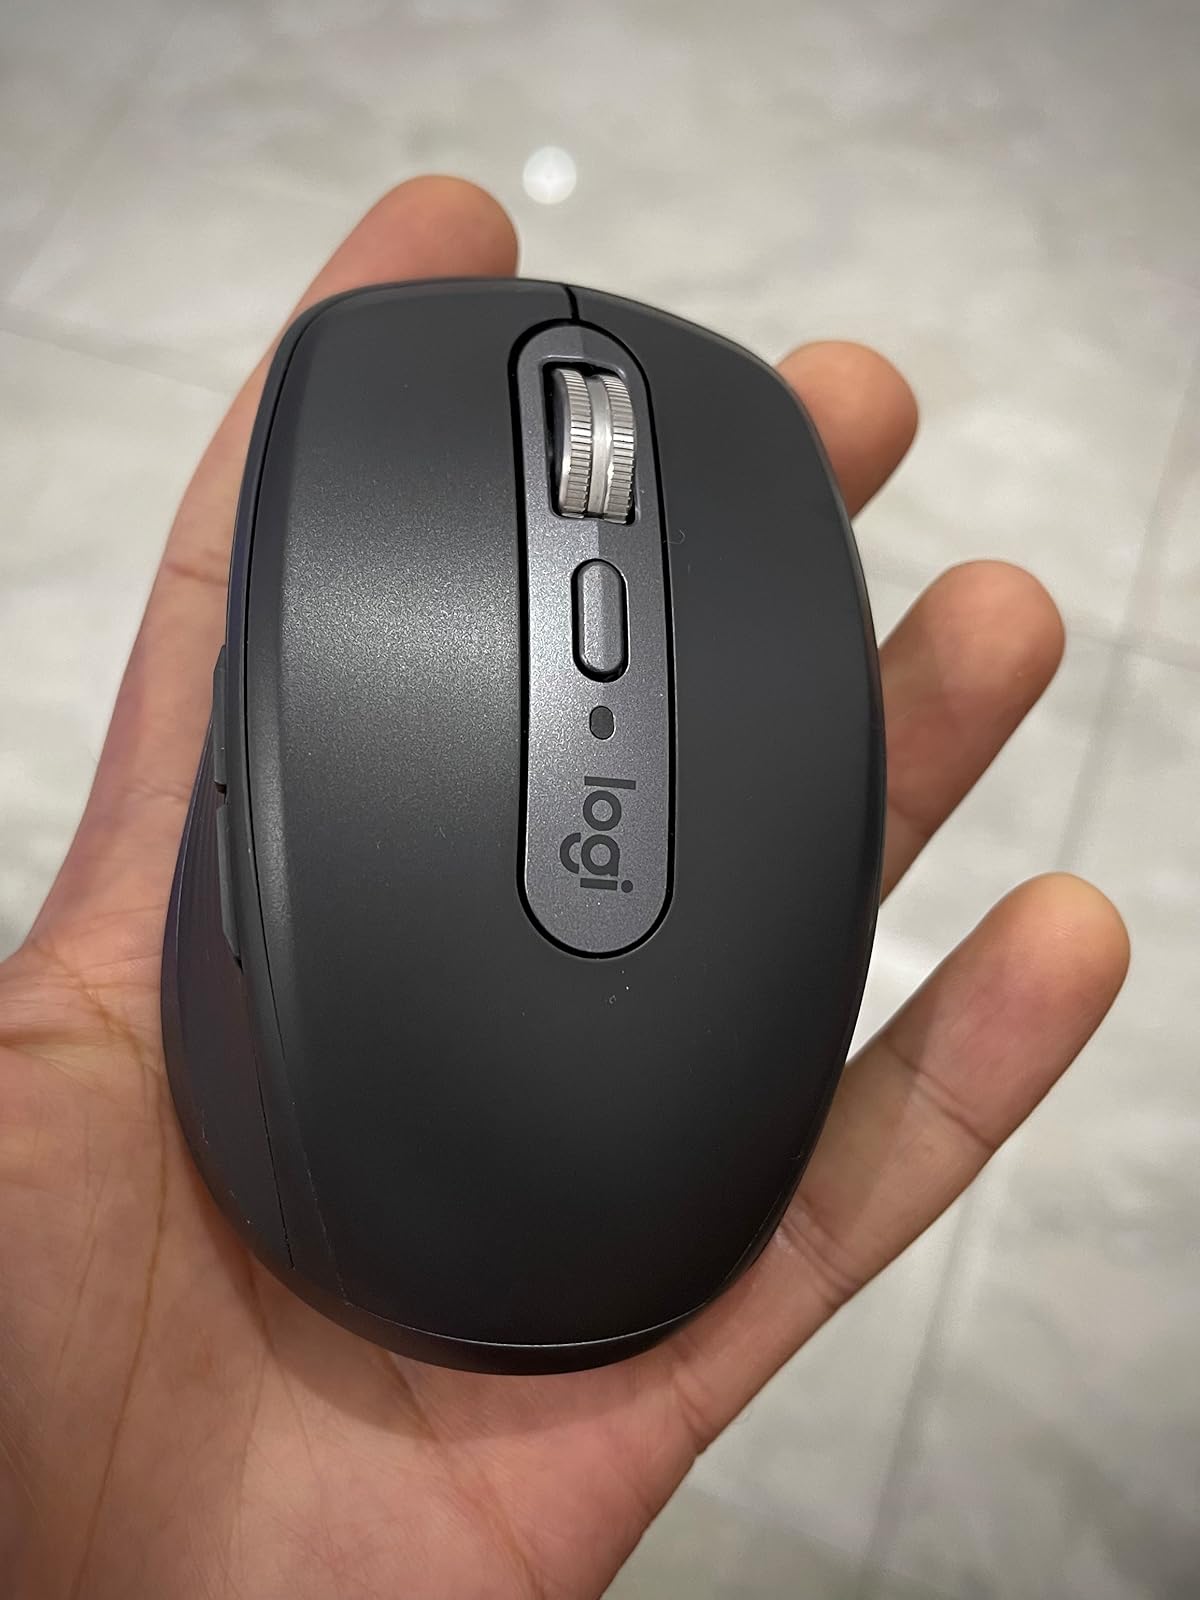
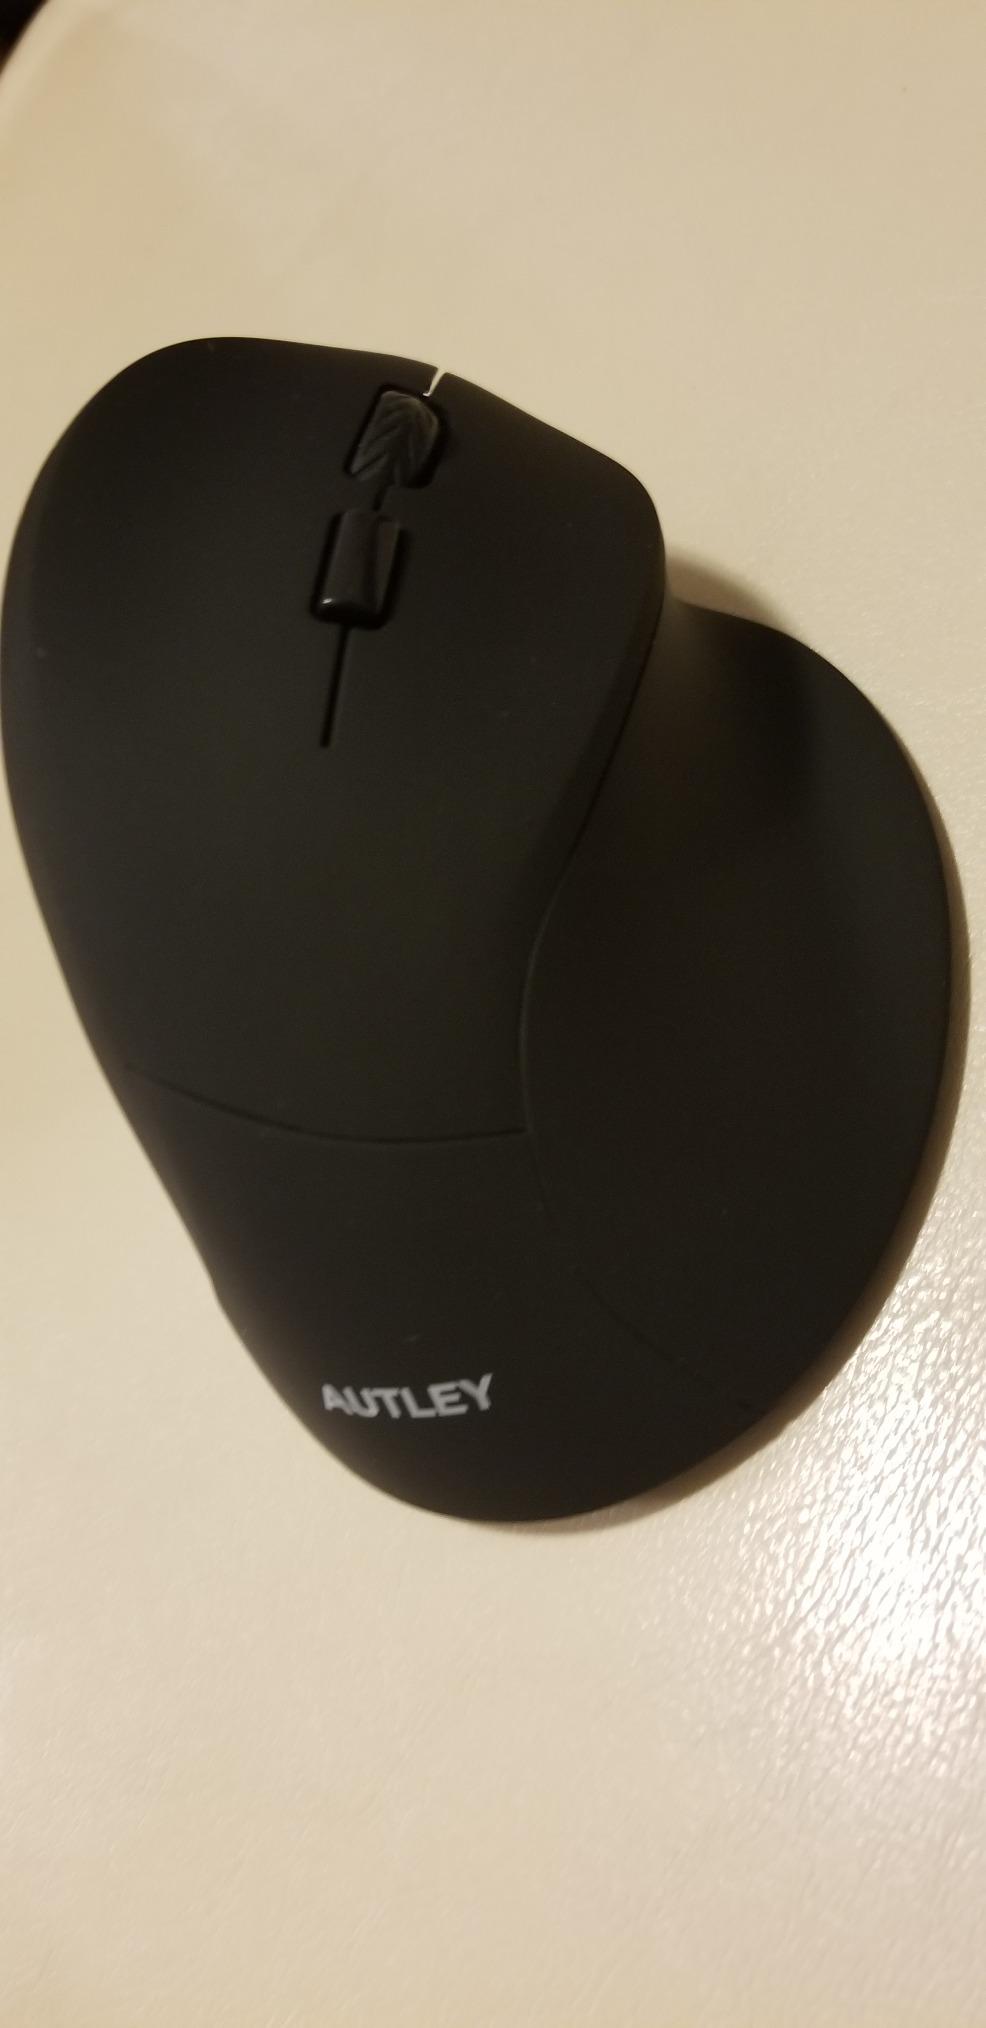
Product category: mouse
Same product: no